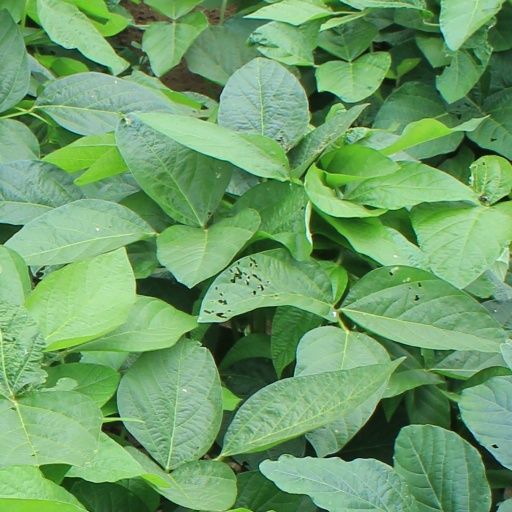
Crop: soybean